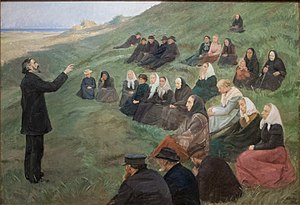
Anna Ancher / Stil og motivkreds / Det religiøse liv i Skagen
Anna Ancher, "Et missionsmøde", 1903, Skagens Kunstmuseer
Anna Ancher var en dansk maler. Hun var den eneste i den første generation af Skagensmalere, der var født og opvokset i Skagen. Som datter af kro- og hotelvært Erik Andersen Brøndum kom hun i kontakt med tilrejsende, hvor især kunstnere fik stor betydning. I hendes teenageår begyndte danske og norske marinemalere lejlighedsvis at komme til Skagen, og på den måde oplevede hun deres malerier. Hun fik en borgerlig kulturel opdragelse, og hendes fascination af billedkunst blev ikke modarbejdet af familien, hvis åndelige kraft var en mor, der selv var optaget af litteratur og religion. En af de kunstnere, hun mødte, var Michael Ancher, som hun giftede sig med på sin 21-års fødselsdag. Ægteskabet gav begge mulighed for at udfolde sig kunstnerisk.